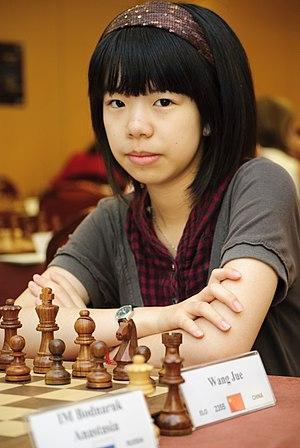
Wang Jue est une joueuse d'échecs chinoise née le 17 octobre 1995 à Pékin. Grand maître international féminin depuis 2012, elle a remporté le championnat du monde des moins de 10 ans en 2005.